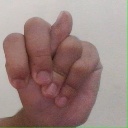
अक्षर: न